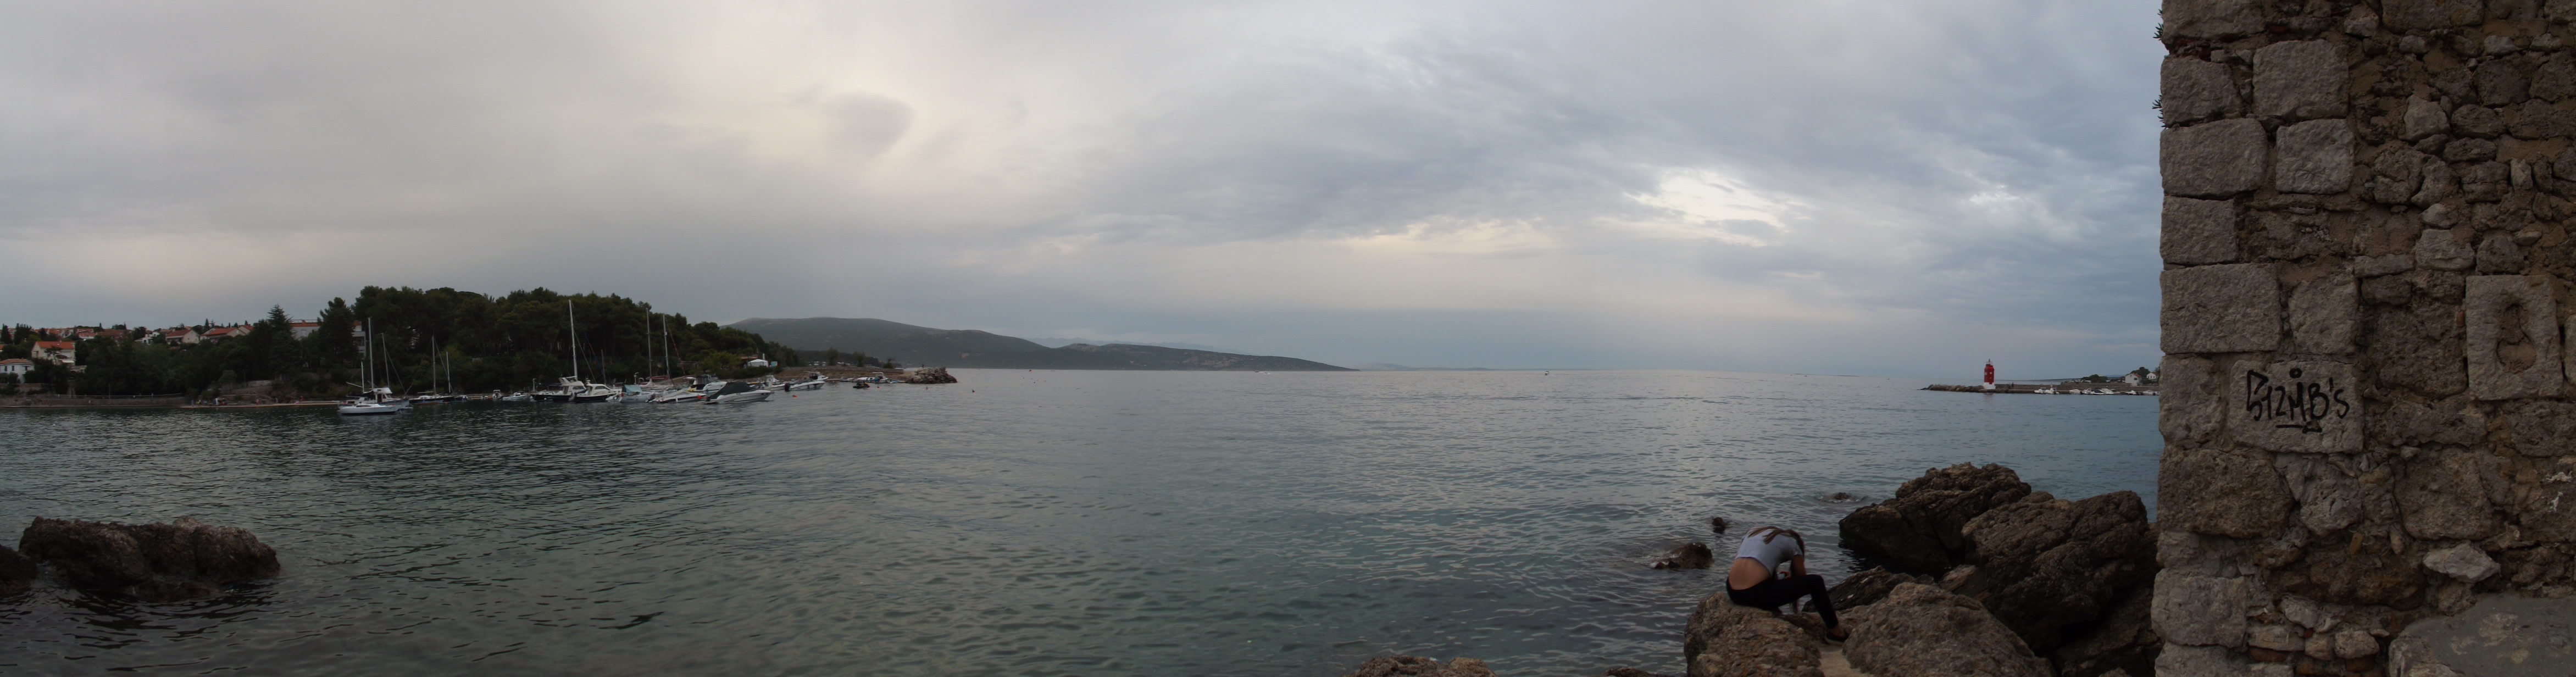
lake, cliff, loch